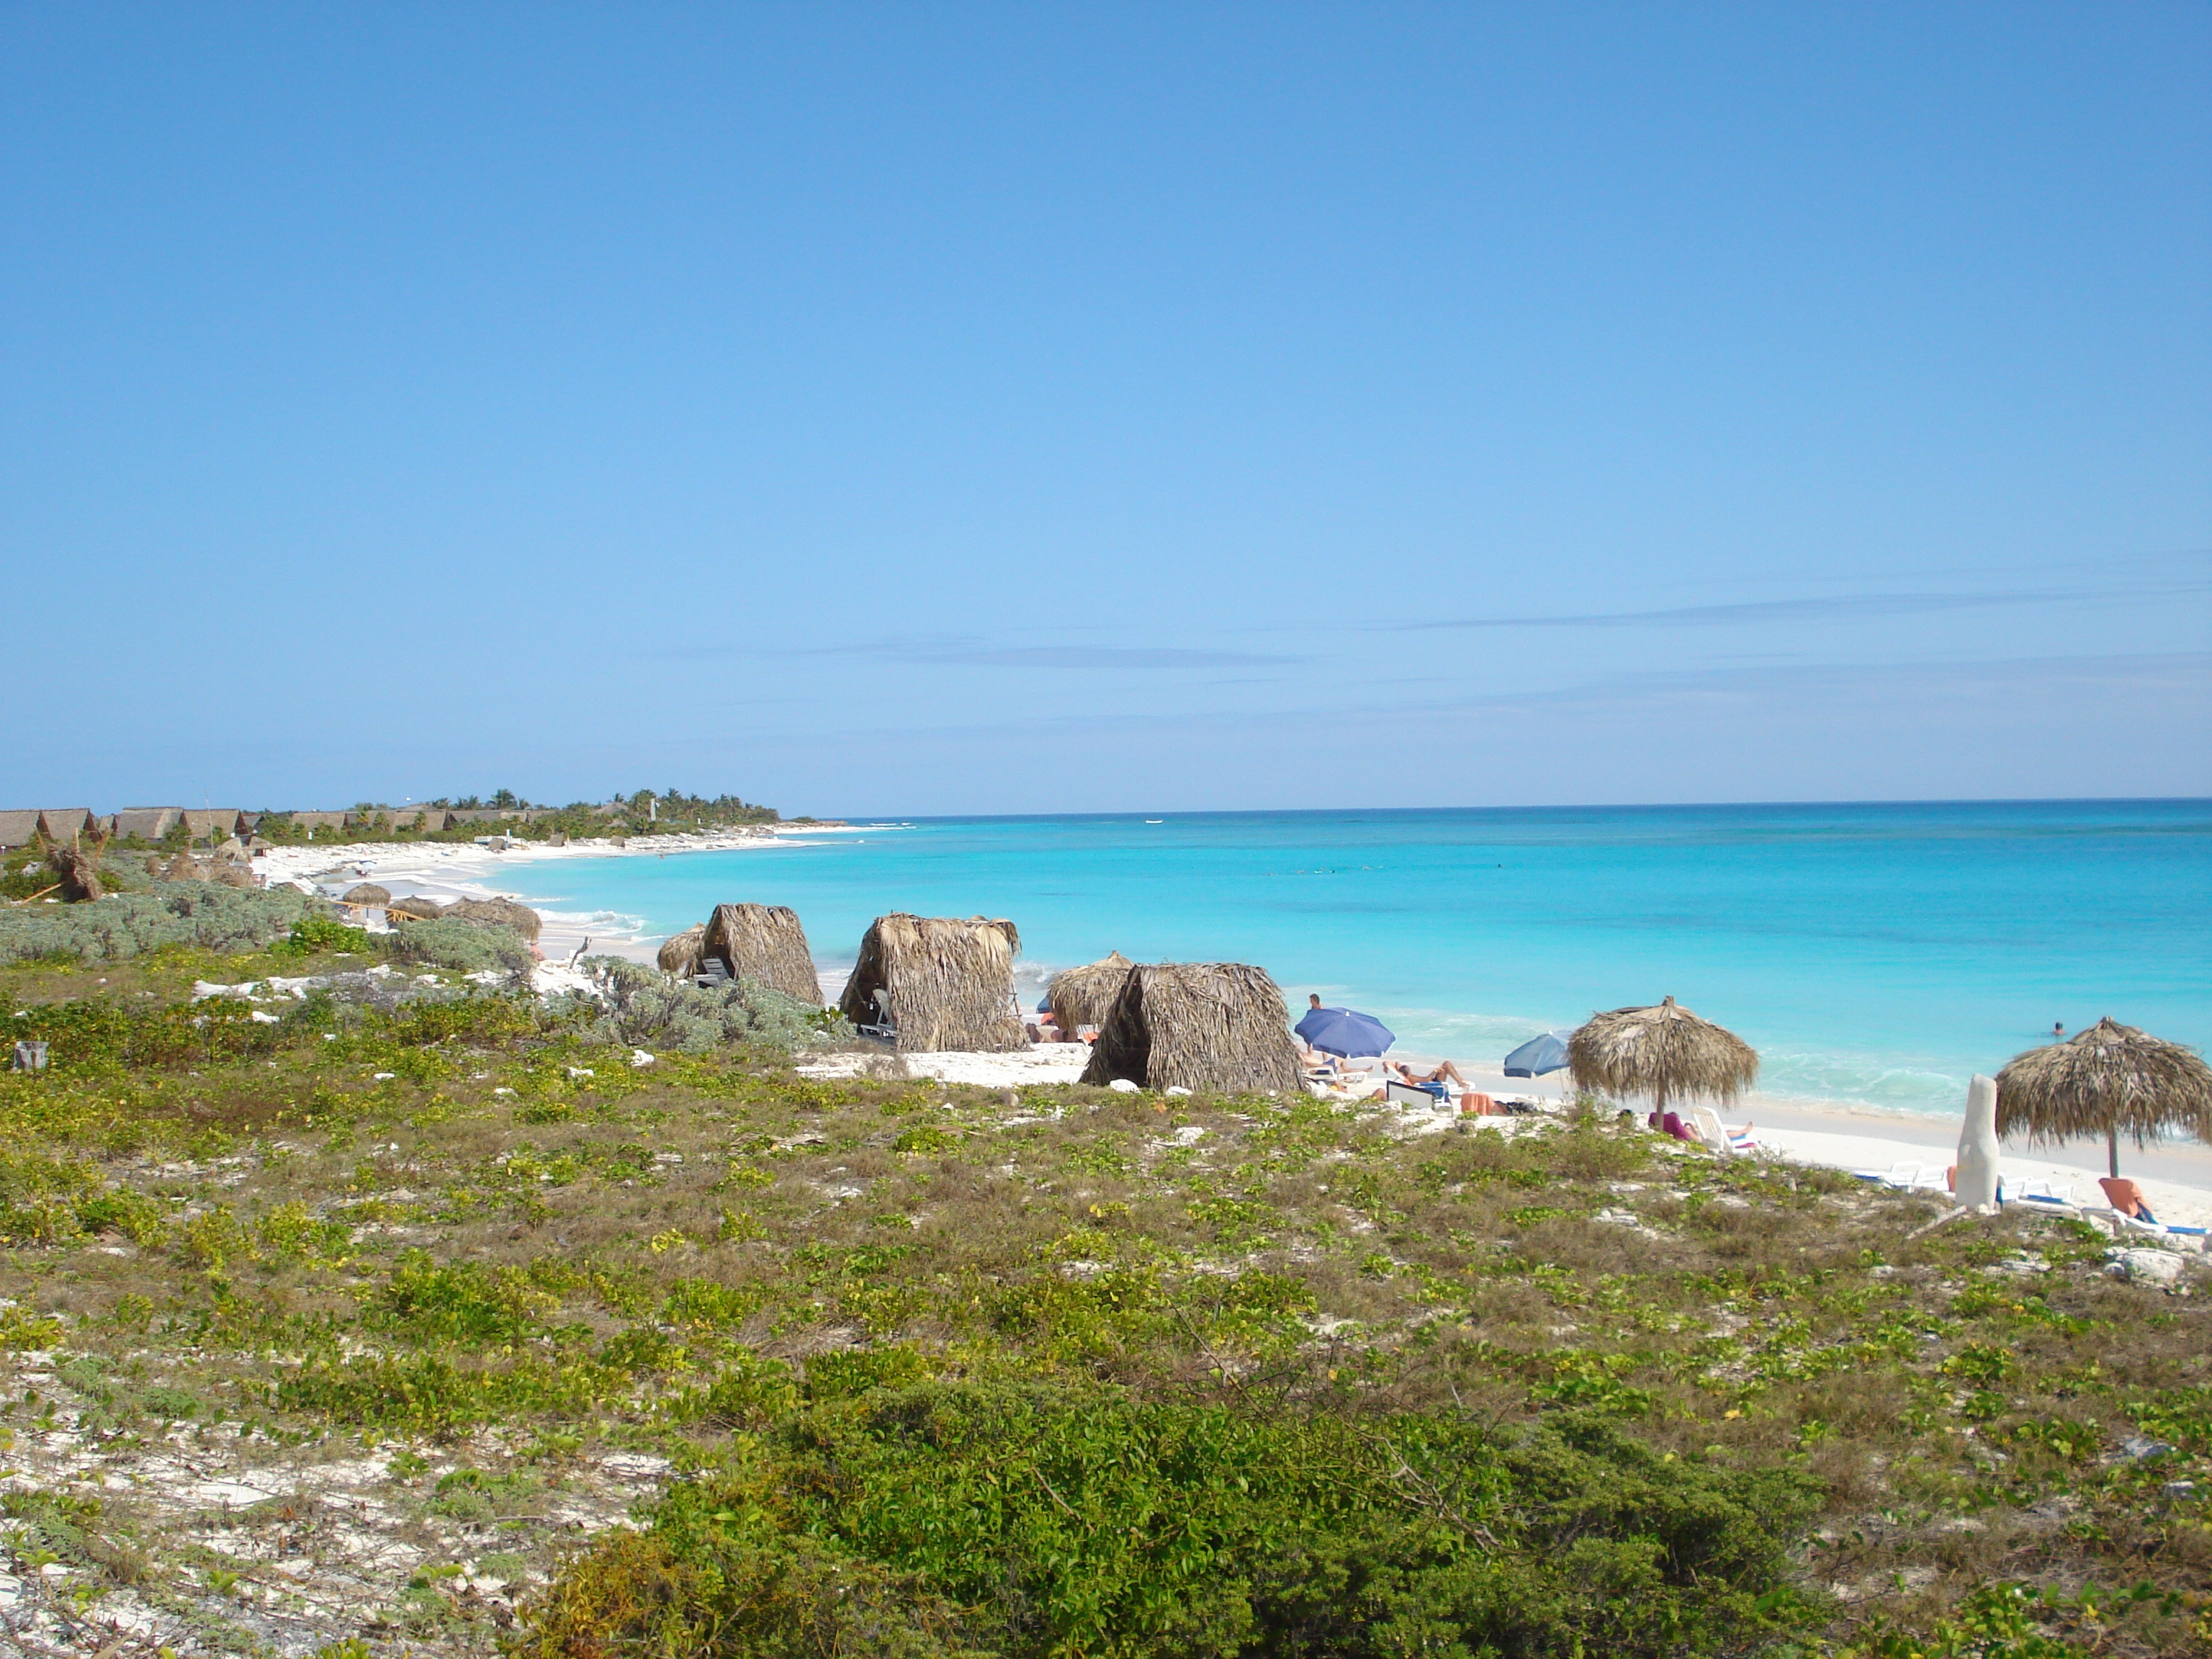
beach, sea, coast, water, nature, sand, ocean, shore, summer, vacation, travel, cliff, cove, paradise, tropical, lagoon, bay, island, blue, terrain, body of water, cuba, turquoise, caribbean, cape, cayo largo